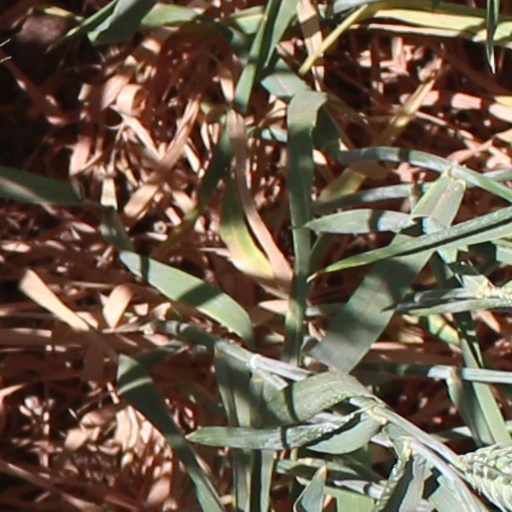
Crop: wheat